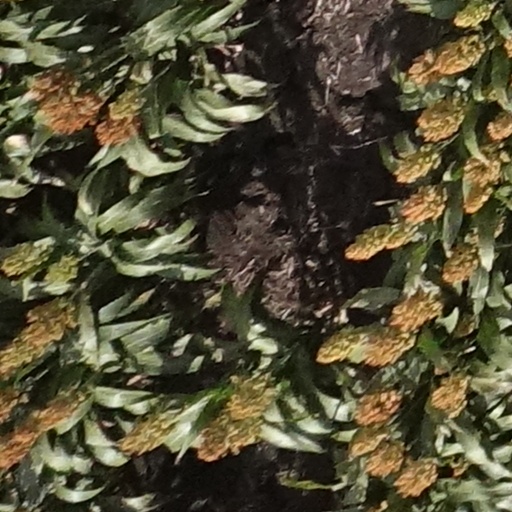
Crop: sorghum